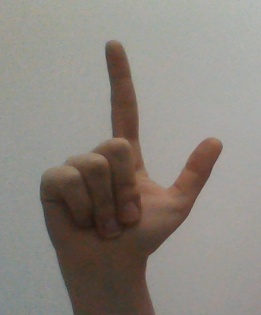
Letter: laam